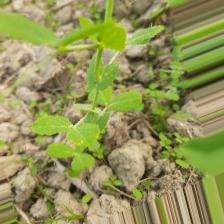
Label: Powdery Mildew